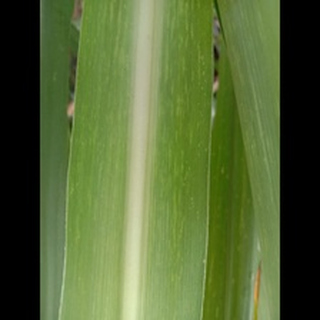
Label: sugarcane_mosaic